Sa'id al-Shawwa

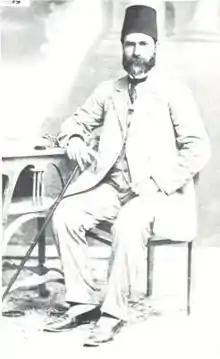
Portrait of Shawwa as mayor of Gaza

Hajj Sa'id al-Shawwa (1868–October 1930) was a Palestinian Arab politician and the first mayor of Gaza, serving from 1906 to 1917. He was also one of the most influential members of the Supreme Muslim Council from 1921 until his death. He was an opponent of British mandatory rule in Palestine, supporting the Ottomans during World War I and later the nationalist Grand Mufti of Jerusalem, Amin al-Husayni.